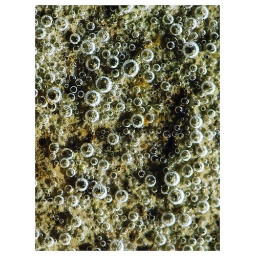
Some bubbles that had accumulated on the concrete under about 1/2 inch of water on a Trinity river dam.